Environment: real
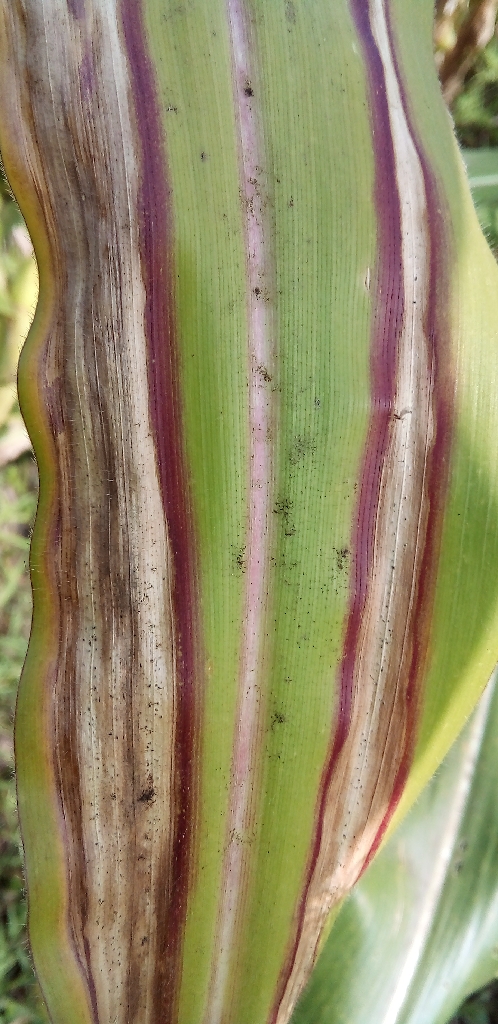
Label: northern_corn_leaf_blight